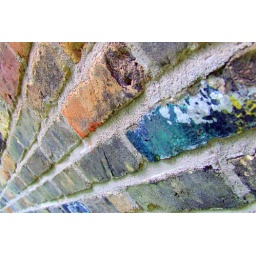
details from the castle in Elgin, IL = exterior wall